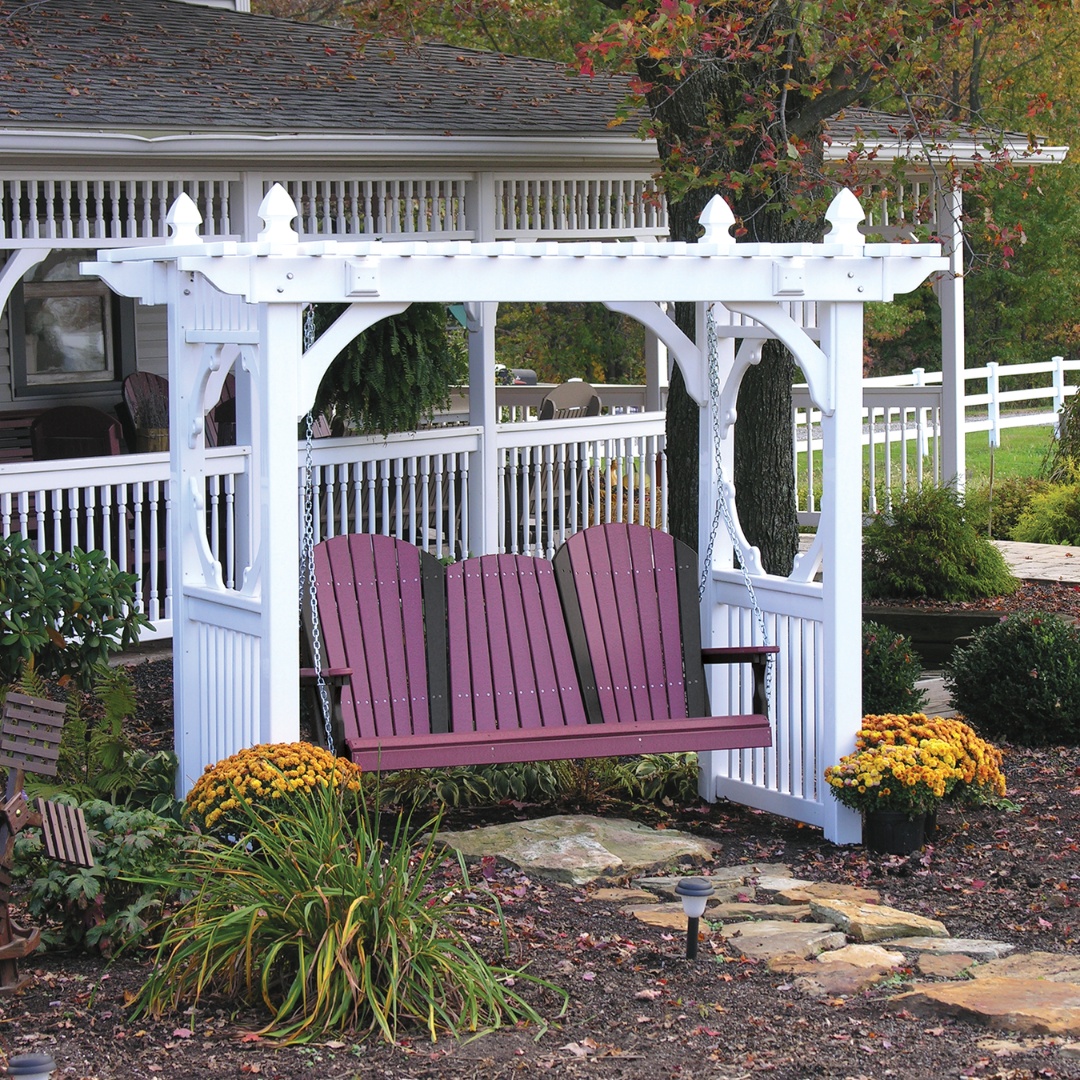
LuxCraft Classic Vinyl Swing Stand
Description: Create your own hideaway with our Classic Vinyl Swing Stand. Train your morning glories to spread through the vinyl framework or display your hanging baskets in the side openings. This low-maintenance piece will not rot, crack or peel. Key Features: Premium Quality: Built from premium, high-density poly lumber and stainless steel fasteners to ensure it maintains its beautiful appearance. Manufactured in Ohio Amish Country, each piece is designed to provide you with detailed craftsmanship and timeless style. Made in the USA: At our Ohio Amish Country workshop, craftsmen draw upon traditional woodworking techniques to build each piece for a lifetime of use. UV Stabilized Color: Advanced UV pigment systems with high color stability are utilized to minimize material breakdown caused by prolonged exposure to sun and weather conditions. User-Friendly: Keeping your LuxCraft poly furniture clean and looking great is a breeze. Eco-Friendly: Poly is High Density Polyethylene (HDPE), a recyclable plastic derived from post-consumer waste such as milk and detergent bottles. This material is cleaned in a decontamination process to a purity level of over 99% HDPE, then compounded into solid board stock material. The resulting product contains over 90% recycled post consumer waste by weight. Specifications: OVERALL: 108"W × 64"D × 91"H 76"W x 40"D x 76"H (Inside Opening) WEIGHT: 368 lbs. Fits 4"² and 5"² swings Swing hangers pre-mounted on cross beams MATERIAL: high-density poly lumber and stainless steel fasteners Swing not included
Brand: LuxCraft
Category: Furniture > Outdoor Furniture > Outdoor Beds > Swings